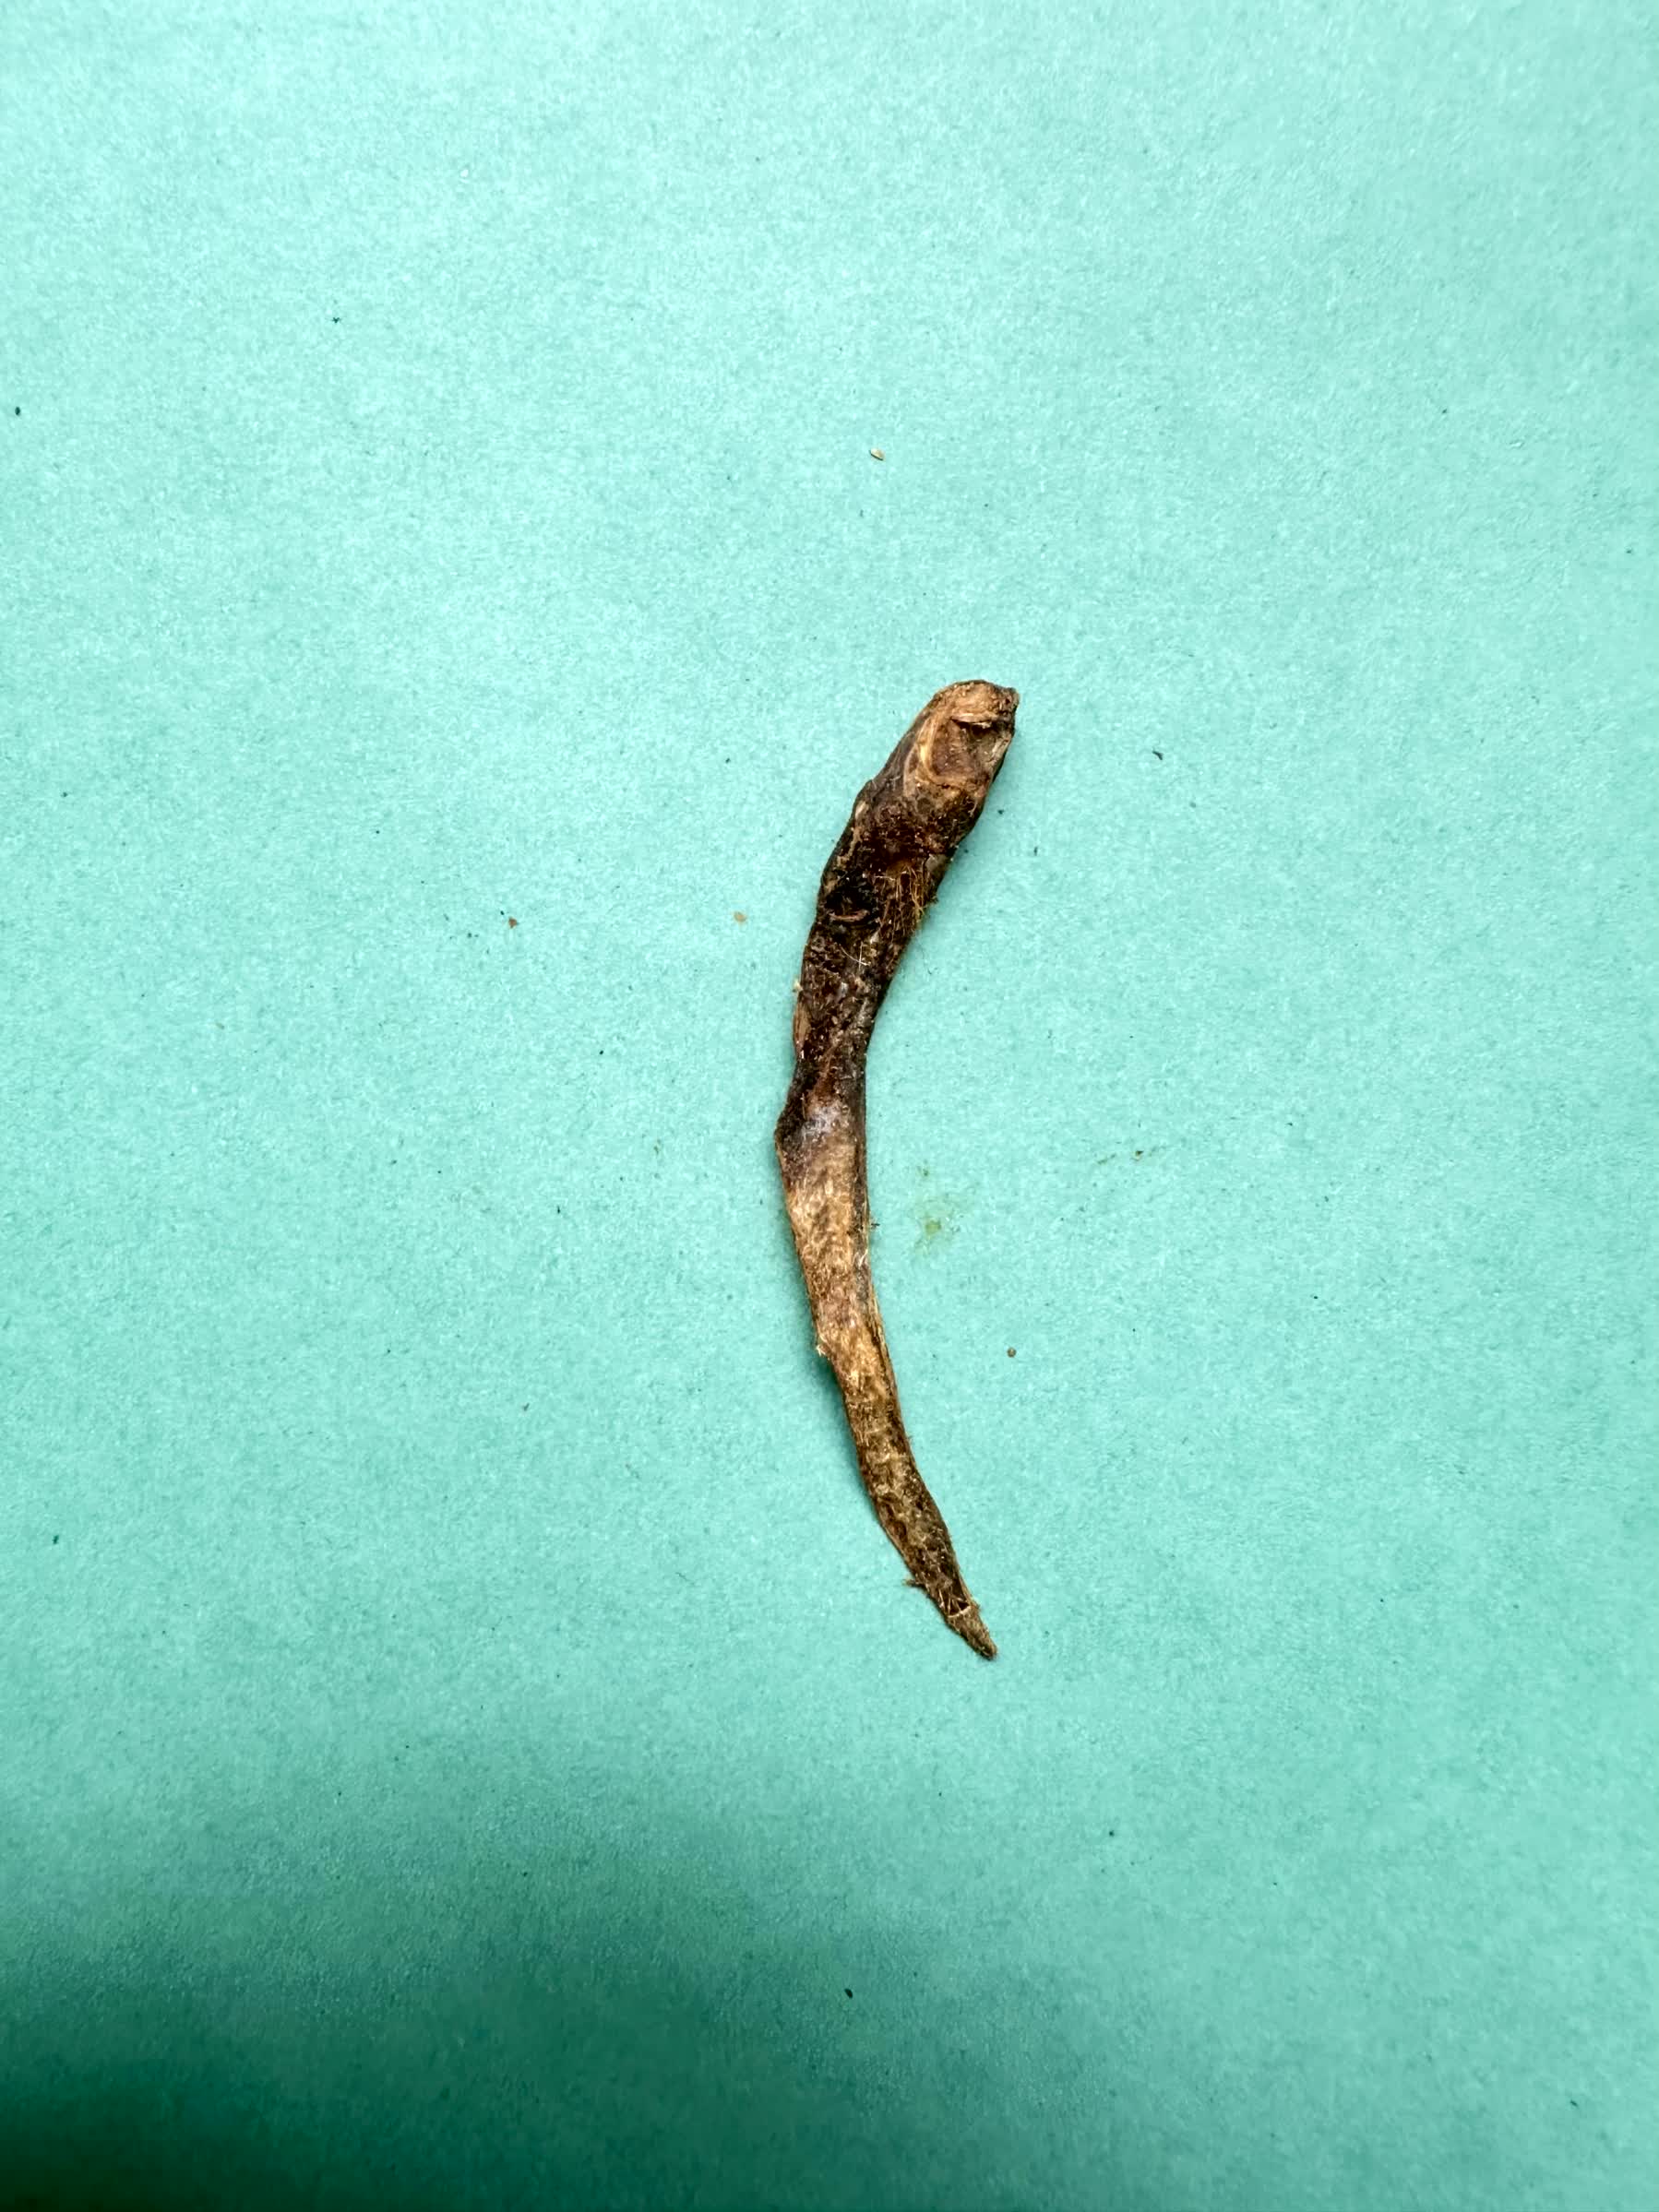
Species: Chewa